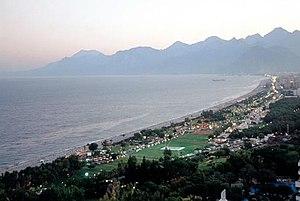
Konyaaltı est une ville et un district de la province d'Antalya dans la région méditerranéenne en Turquie.